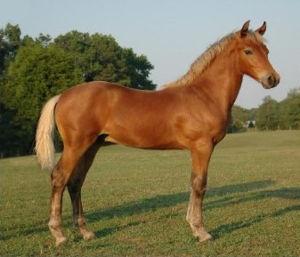
Ce lexique du cheval recense les termes et expressions techniques propres aux chevaux, à leur élevage et à l'équitation.
Yearling est un anglicisme désignant un cheval pur-sang anglais, descendant du pur sang arabe, ou plus précisément un poulain, qui se trouve dans sa seconde année.